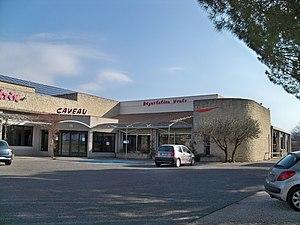
Cave coopérative de Mazan (84)
Le Sautel est un vin de liqueur aromatisé issu du grenache dont la recette date de 1796. Il est élaboré dans le Vaucluse par la « Cave des vignerons de Canteperdrix » à Mazan.